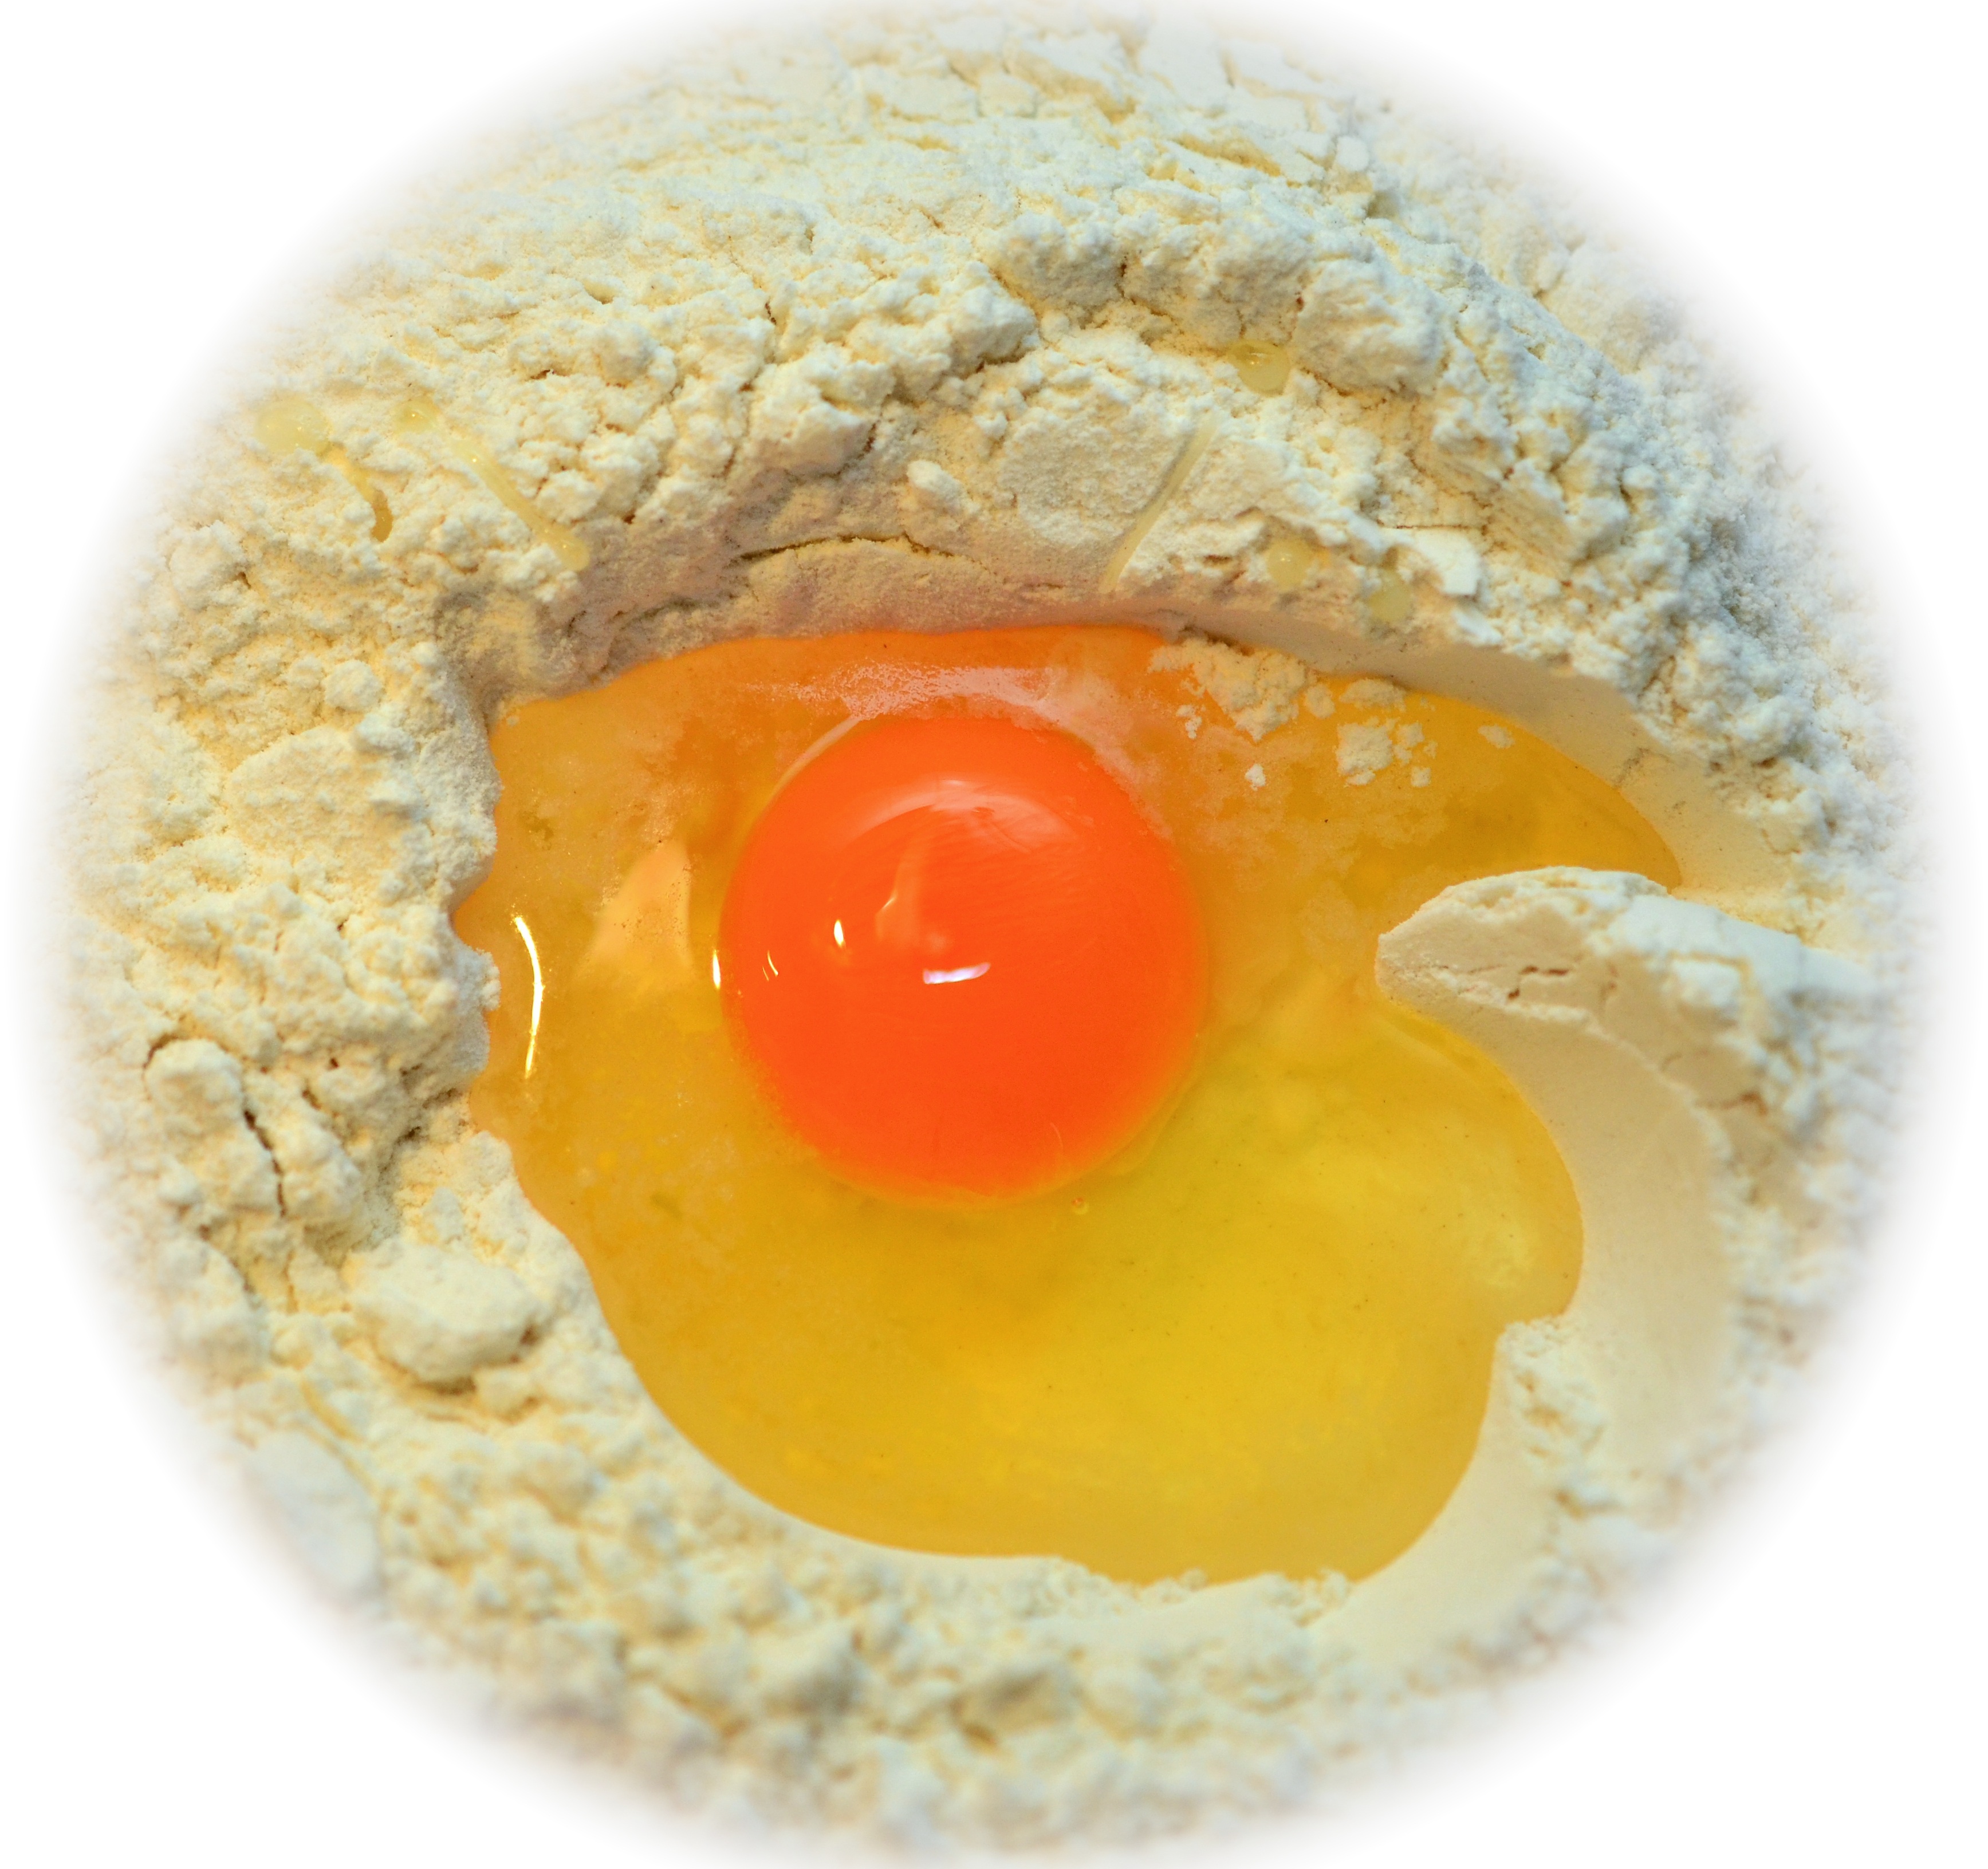
dish, food, ingredient, produce, breakfast, eat, cake, dough, egg, yolk, bake, shiny, frisch, flour, protein, flowering plant, bake a cake, land plant